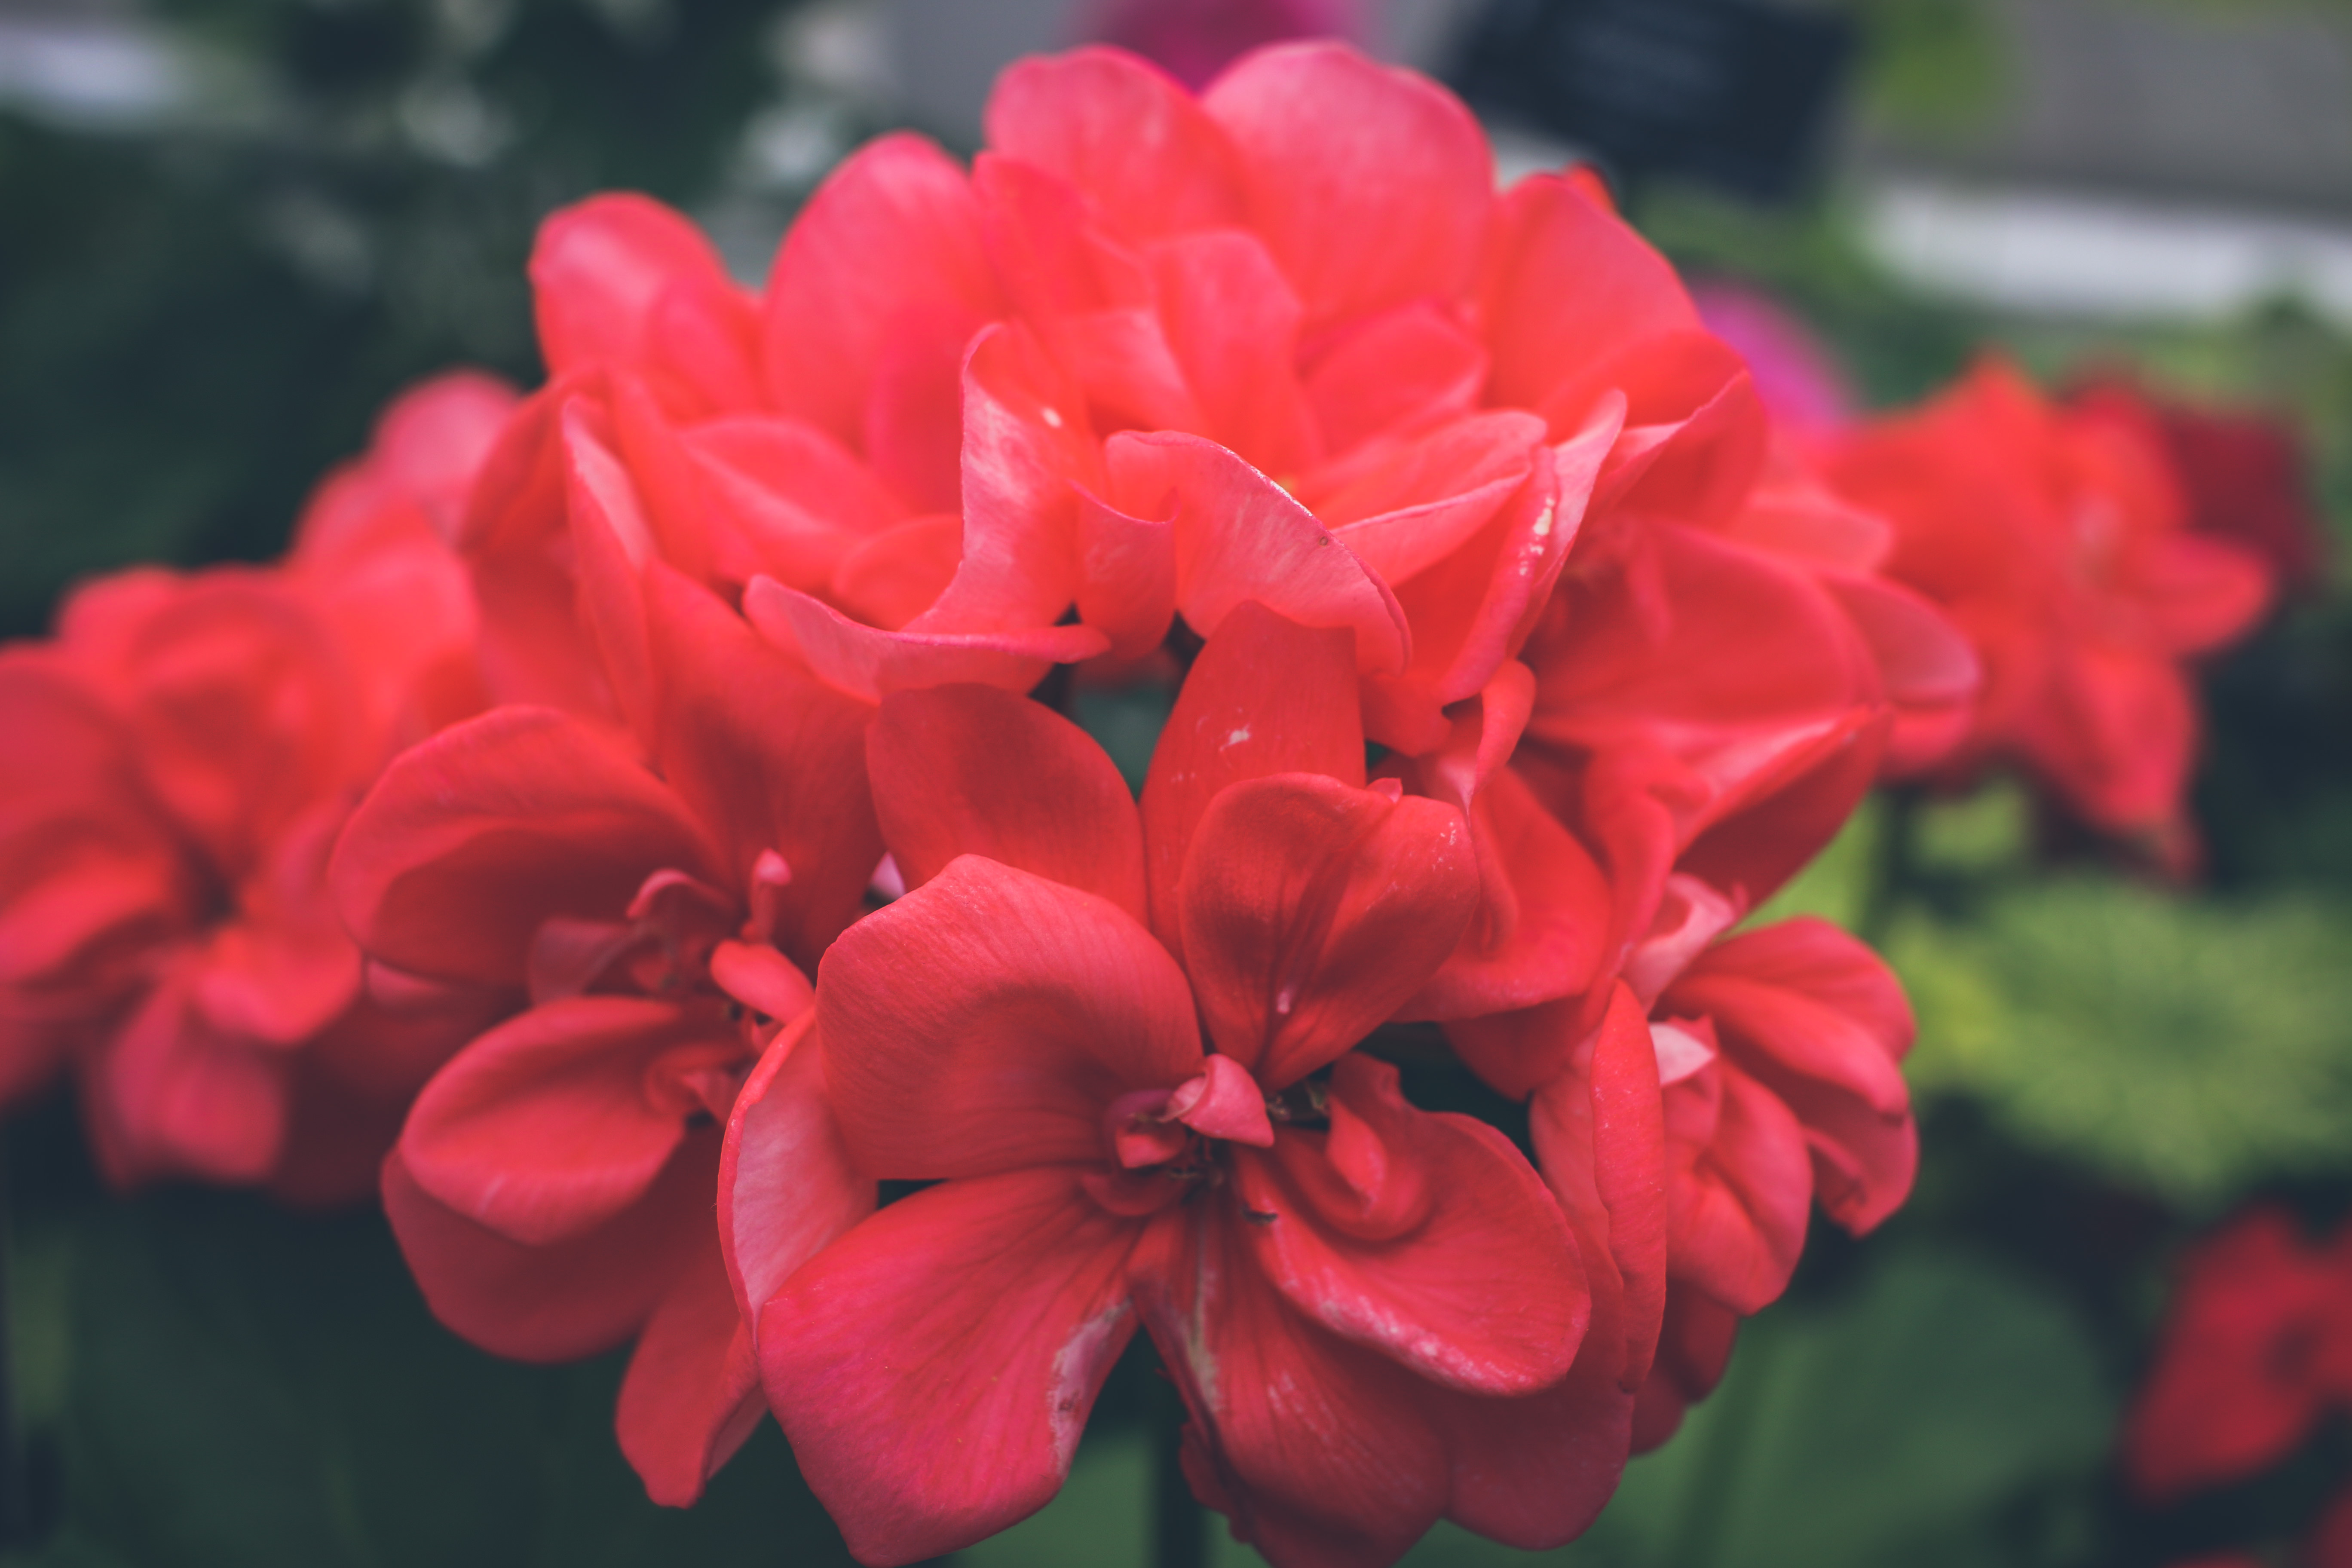
blossom, plant, flower, petal, bloom, bouquet, red, flora, flowers, close up, geranium, petals, shrub, carnation, dianthus, macro photography, flowering plant, annual plant, land plant, geraniales